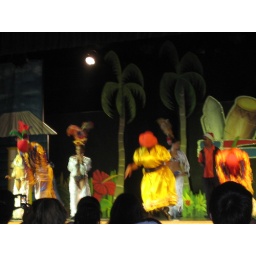
What fun. The character in the yellow dress is in fact a guy.